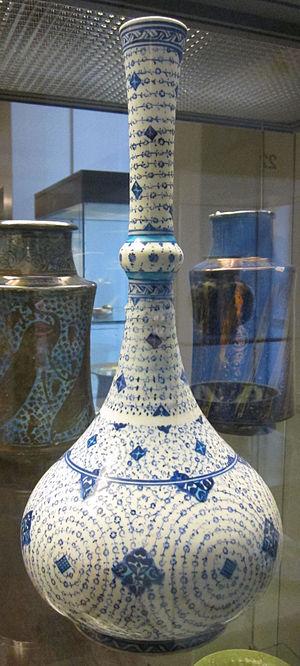
John Henderson est un collectionneur d'art anglais.